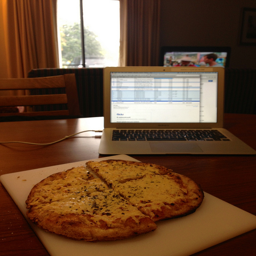
A large cut pizza on a table with a laptop.
there is a small pizza on a cutting board next to lap top
Sliced pizza on cutting board sitting on table in front of laptop.
A pizza on a board on a table with a laptop in the background
A pizza on a cutting board beside a laptop computer.